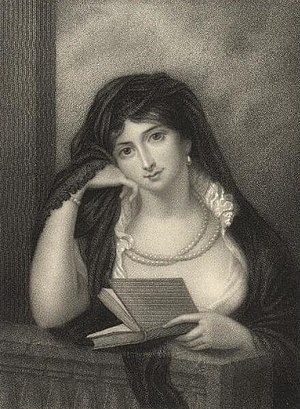
Elizabeth Hay, grevinde af Errol
Elizabeth Hay, grevinde af Erroll var datter af kong Vilhelm 4. af Storbritannien og Dorothy Jordan.